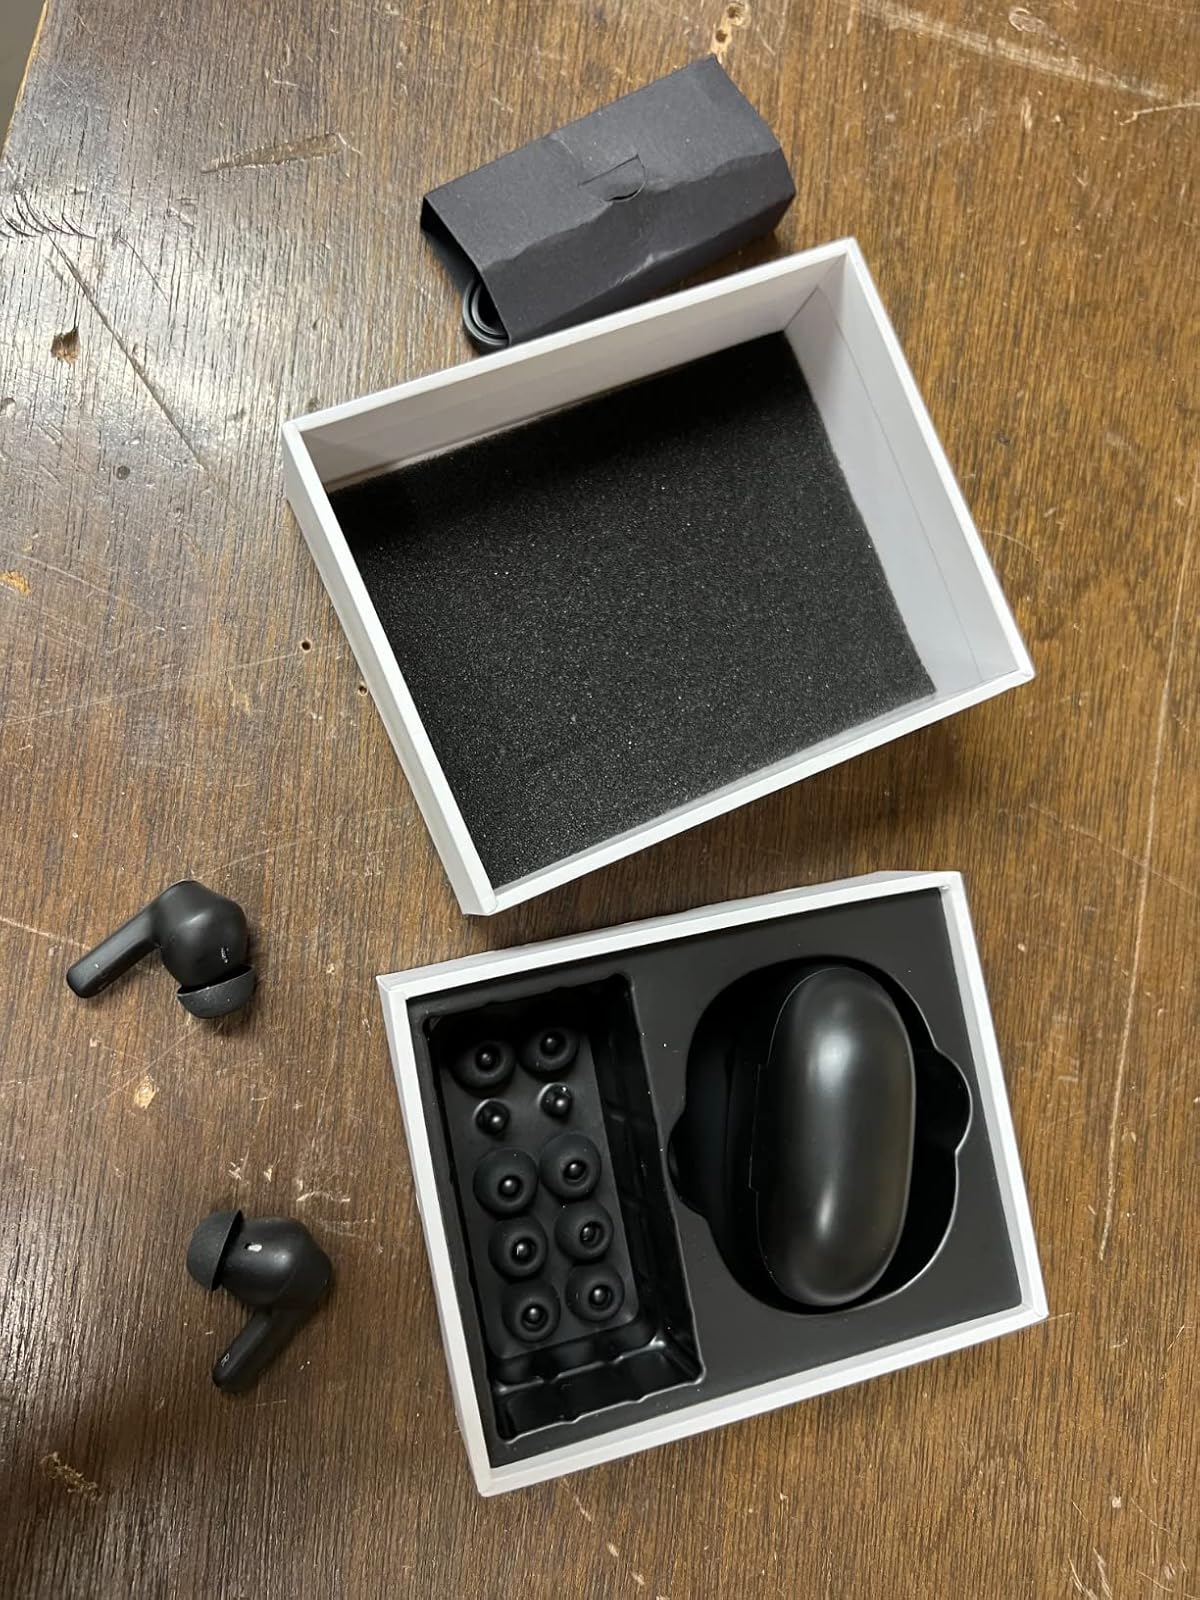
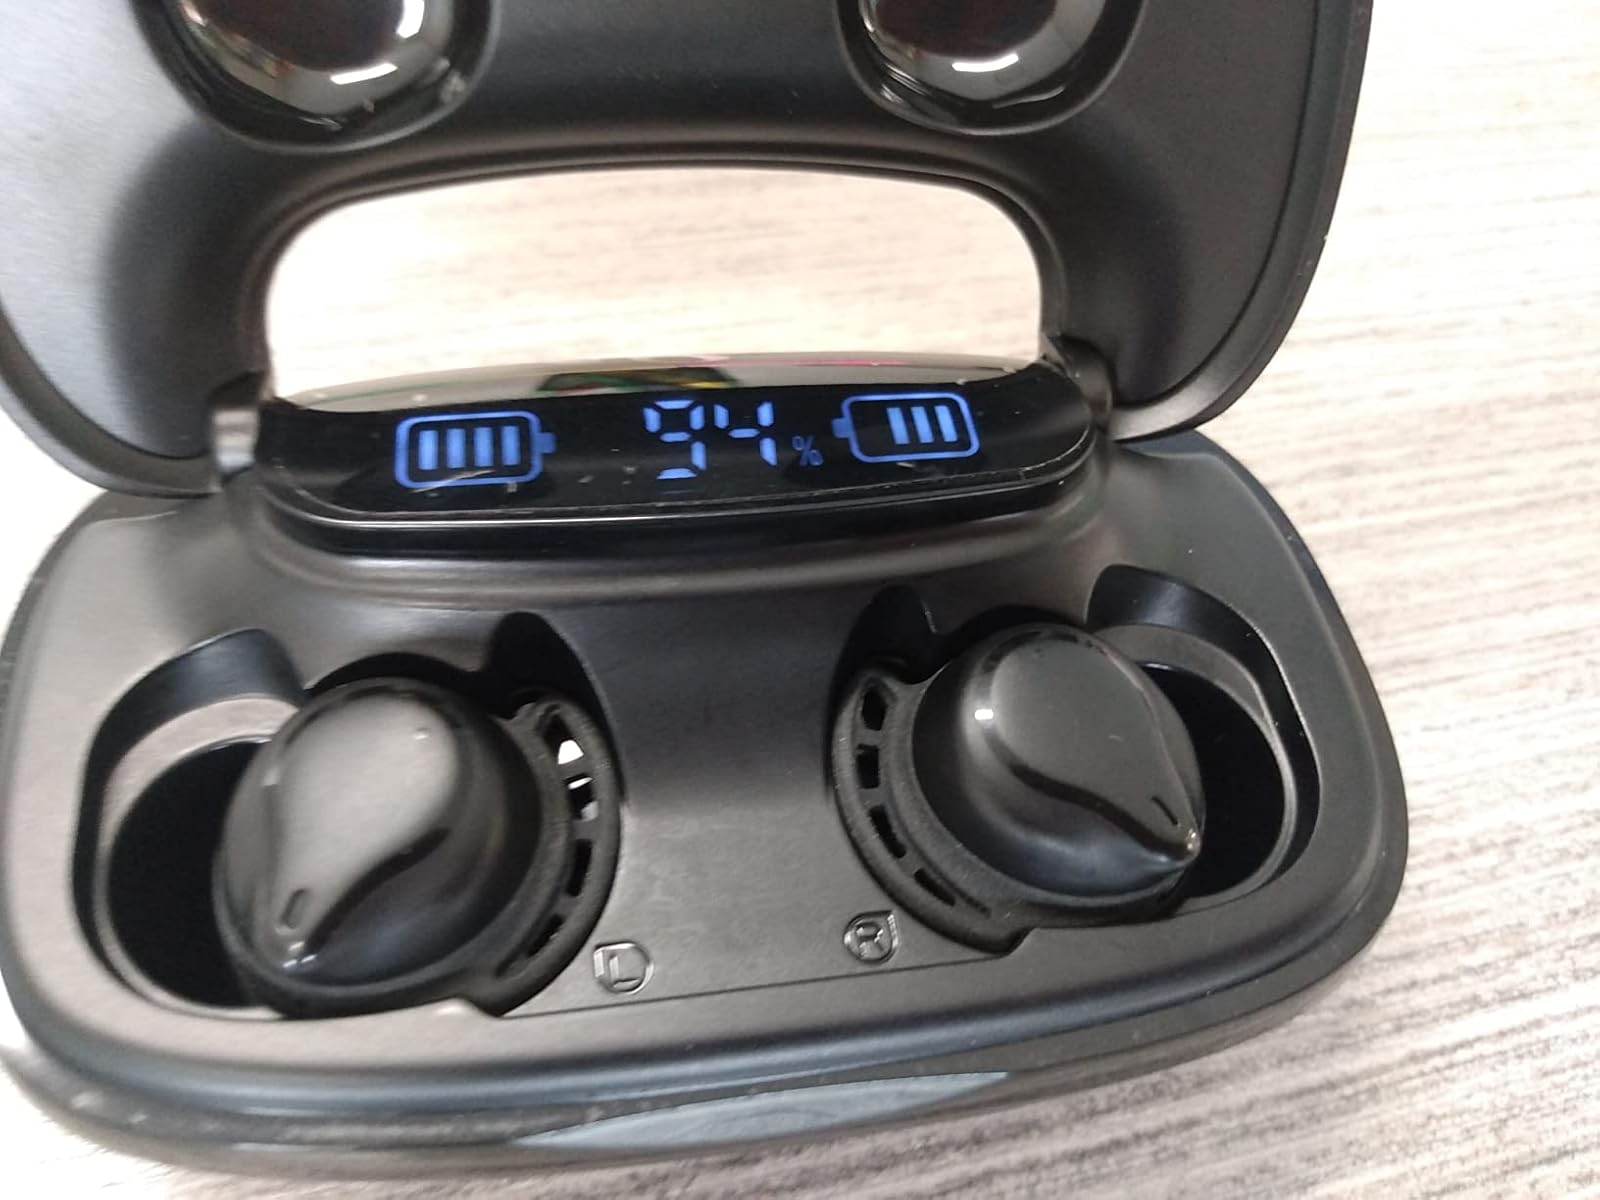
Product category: earbuds
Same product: no